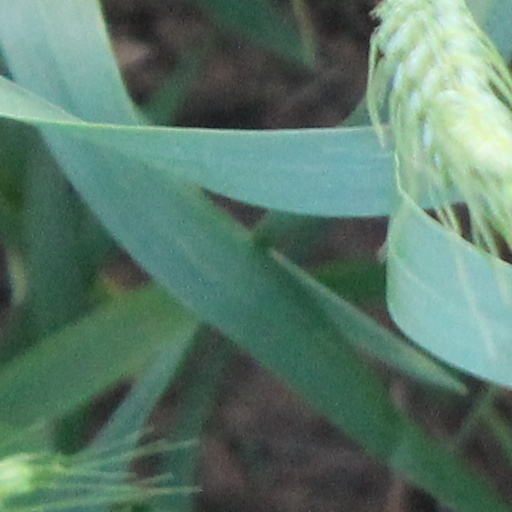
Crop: wheat